Horses in Russia

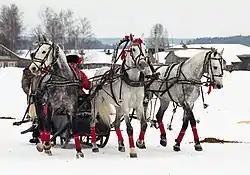
Troika utilizing the ""douga"" (on the middle horse).

The Russians and Yakuts use four-wheeled horse-drawn vehicles known as "telegas" for transportation. The Russian ""douga"" yoke, named after one of its components, is most recognized in its form as the "troika," which was first documented in the 16th century. This yoke is characterized by the douga, an elastic wooden arch that connects the stretchers over the horse's withers, serving to keep the stretchers apart. The "douga" is used exclusively in Russia and offers the advantage of more efficiently harnessing the horse's strength, but it has the limitation of accommodating only one horse in a troika configuration, where only the middle horse is fitted with the "douga".